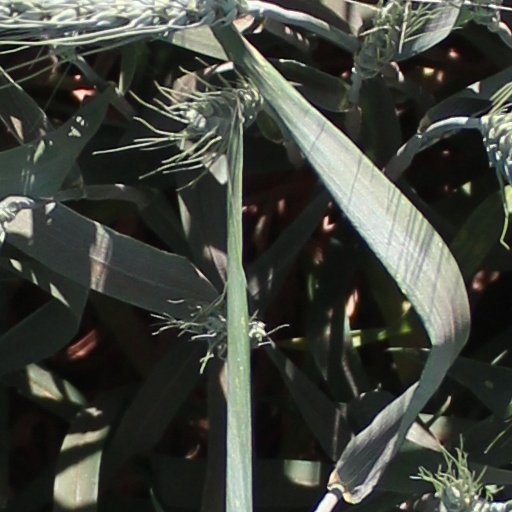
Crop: wheat